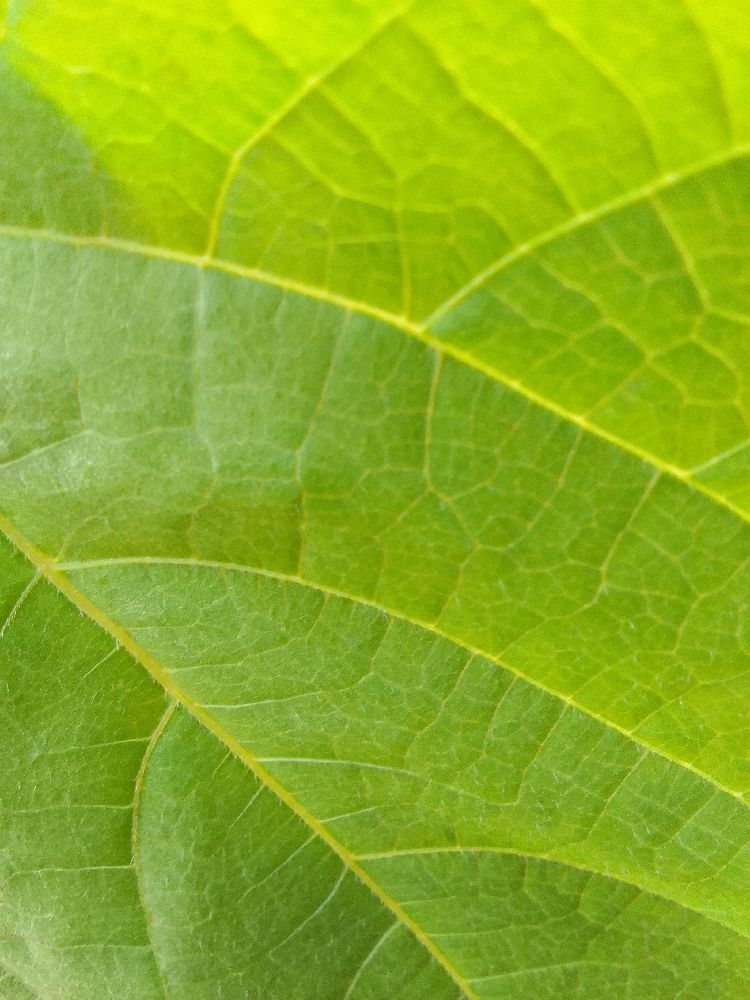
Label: healthy